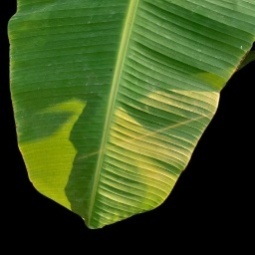
Label: Healthy